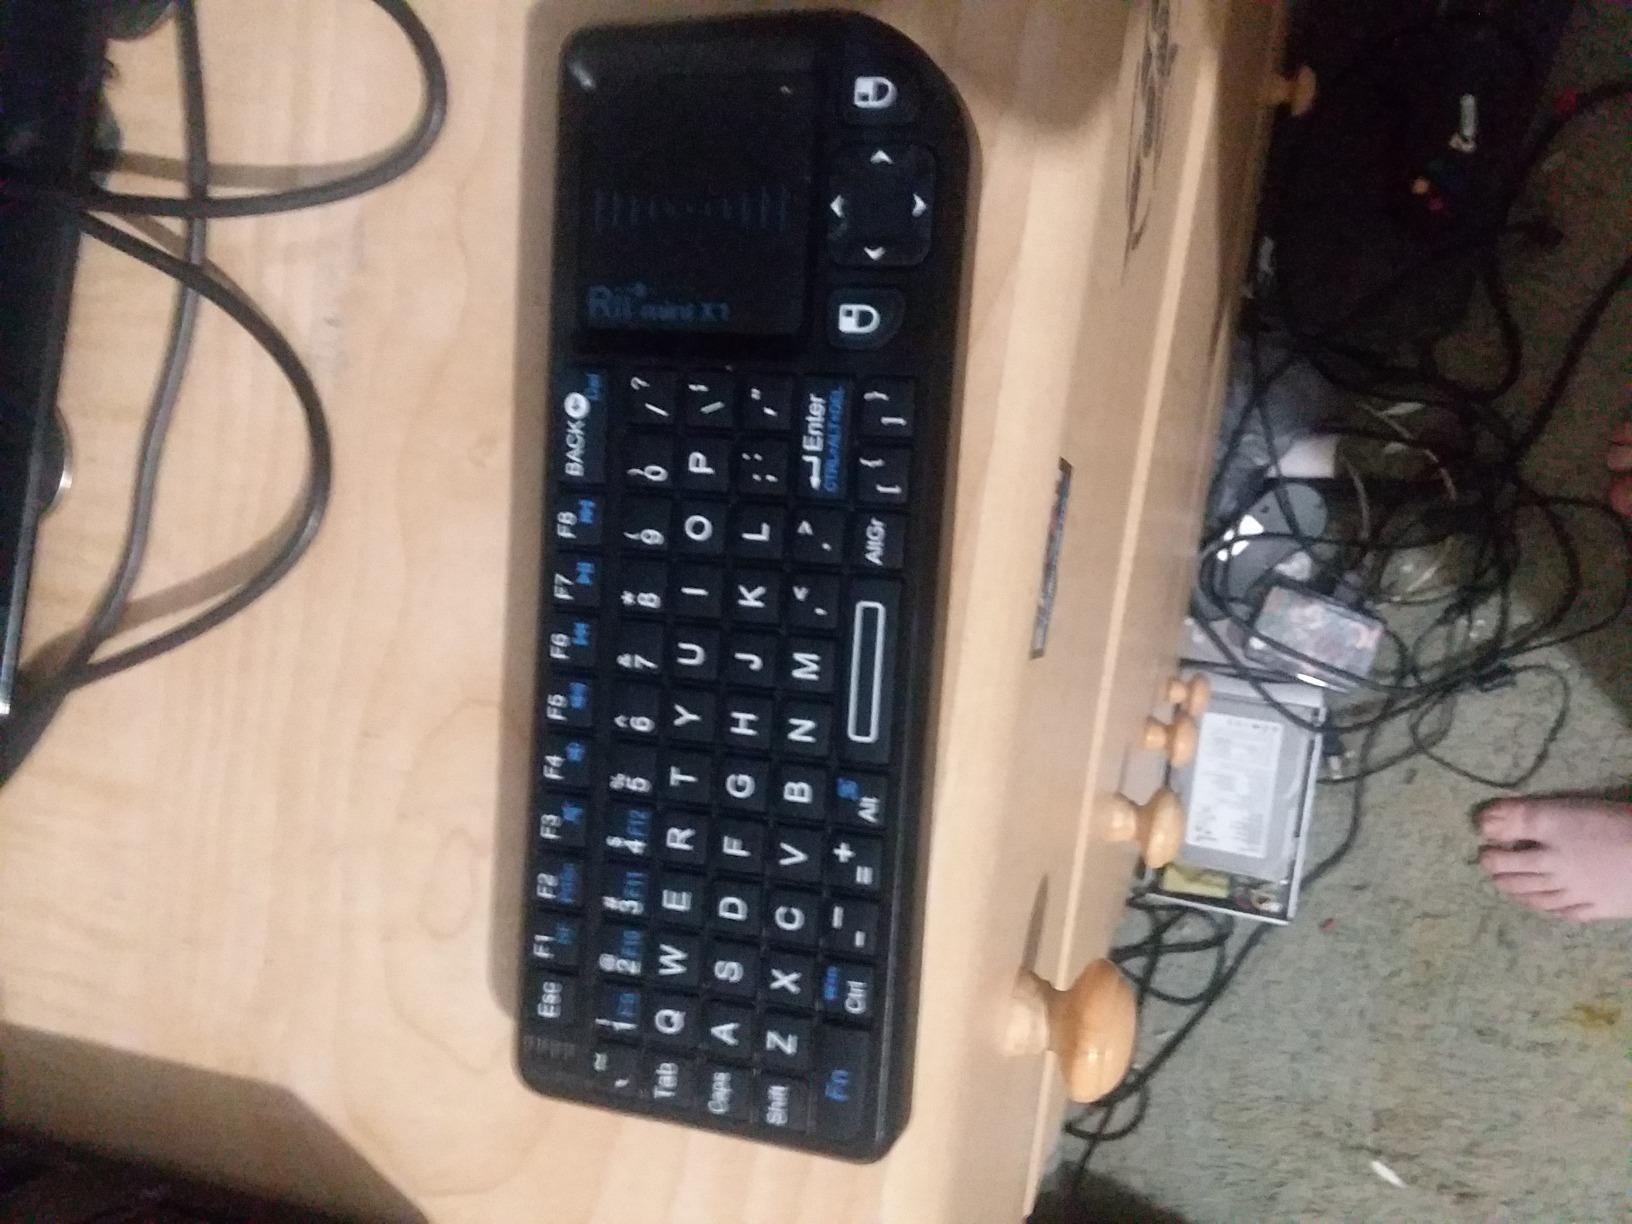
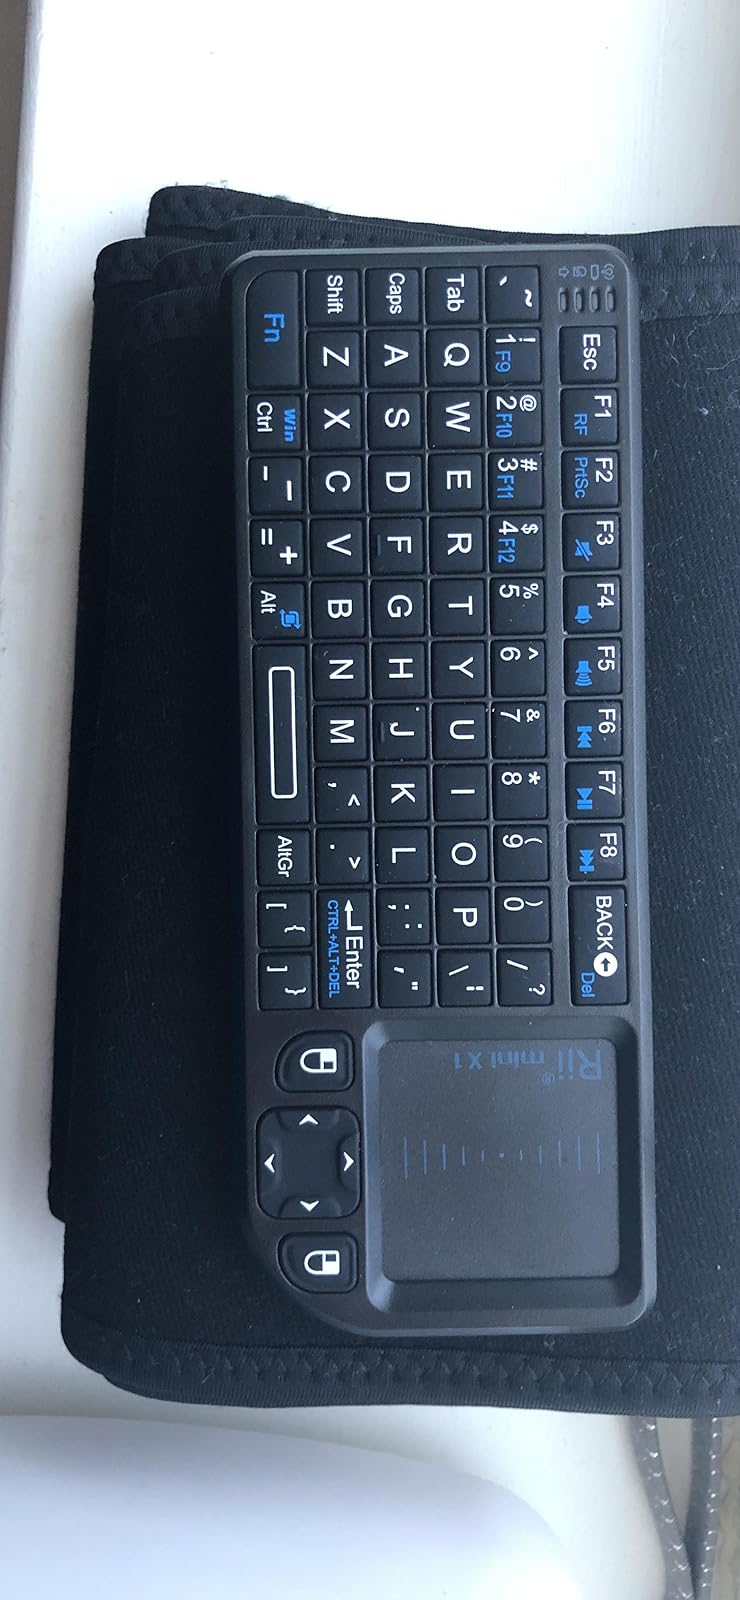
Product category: keyboard
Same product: yes